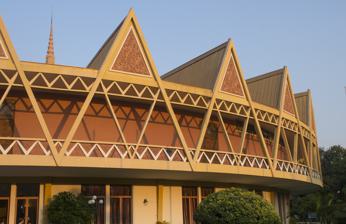
Building: Chaktomuk Conference Hall
Country: Cambodia
Year built: 1961
Theatre located in Phnom Penh, Cambodia Chaktomuk Conference Hall សាលសន្និសីទចតុមុខ Chaktomuk Conference Hall, East Side General information Architectural style Khmer Location Sisowath Quay , Phnom Penh Completed 1961 Design and construction Architect(s) Vann Molyvann The Chaktomuk Conference Hall ( Khmer : សាលសន្និសីទចតុមុខ , Sal Sânnĭsit Châtŏmŭkh ) is a theatre located in the city of Phnom Penh , Cambodia . The fan-shaped hall is one of the most iconic works of famous Cambodian architect Vann Molyvann and was since its construction in 1961 one of the "landmarks and infrastructures of the newly independent nation". Mainly used for the purpose of conducting ceremonies for foreign governors, the hall is a designed concrete structure which radiates in a fan shape referencing a palm leaf. The design combines traditional building elements ( Khmer architecture ) with a modern structure. Etymology Chaktomuk Hall takes it name "from the original site of Phnom Penh at the junction of four rivers", the Upper and the Lower Mekong, the Tonle Sap, and the Bassac. Chaktomuk has given its name to the current era of Cambodian history, after the Angkor , Longvek and Oudong eras. History The Salle de Conférence since 1961 In 1961, Chaktomuk Conference Hall was originally opened as La salle de conférence Chaktomuk . Many important government meetings would, at a majority take place in this very hall for conference purposes. Chaktomuk was the place of major religious conventions before 1975. In 1961 the World Fellowship of Buddhists with delegates from twenty-eight countries was the first major international event held in the hall. During the Civil War in 1972, the Chaktomuk Conference Hall welcomed two major Christian gatherings known as "evangelistic crusades", attended by Taing Chhirc and Barnabas Mam, among others future leaders of the Christian churches in Cambodia. The first Khmer Rouge Tribunal after 1979 After the Vietnamese invasion of Cambodia which sent the Khmers Rouges into hiding, Pol Pot was tried in absentia in an ad hoc tribunal occasionally set up at the Chaktomuk Hall. This "theatrical setting" would later be replaced by the Extraordinary Chambers of the Supreme Court of Cambodia which would judge the others Khmers Rouges leaders, such as Ieng Sary . From Khmer cultural renewal to a devastating fire in 1991 Along with the Suramarit Theater , in the 1980s, Chaktomuk Hall became one of the centers of cultural renewal after the devastation of Cambodian culture inflicted by almost four years of Khmer Rouge terror. A twice yearly festival was organized by the National Dance Company. Later on, 1991 this hall designated for redevelopment as a restaurant. With a great view of the Tonlé Sap River , the customers had a great review. After a harmful yet devastating fire took place at the hall, it partly destroyed the hall that ruined the structure. Becoming a national and international venue in Phnom Penh Chaktomuk Conference hall used to be a restaurant then theatre but this hall nowadays is mainly used for the conference, lectures and occasional performing art activities. The Chaktomuk Conference Hall in Phnom Penh has undergone several changes and was completely remodeled in the year 2000 mainly to provide international standard facilities for conferences, seminars and lectures. The flexible design allows it to be used more rarely as a theater hall for special programs and concerts in Cambodia, but there is no longer a residential performing arts troupe. In 2009, King Norodom Sihamoni congratulated disabled Chinese artists at Chaktomuk Conference Hall. In December 2013, around two hundred monks led a protest in front of Chaktomuk Hall during a conference of the Buddhist leadership in Cambodia. Their complaint concerned the theft of Buddha's relics on Oudong mountain on 10 December 2013. In 2014, Royal Palace Minister Kong Sam Ol led a requiem memorial event in Chaktomuk Hall about the Phnom Penh stampede that happened in 2010 which had killed 353 people on the bridge to Koh Pich island in the hall. Since 2019, Chaktomuk has been the venue chosen by the Phnom Penh Symphonic Orchestra for its performances with the "acoustics of the cozy theatre" helping to make the Conference Hall a comfortable musical venue as well. Design Context: a masterpiece of New Khmer Architecture The hall combines traditional Khmer elements with modern structural design. The design behind this structure was created by Vann Molyvann, one of the major practitioners of New Khmer Architecture . To bring out the culture he was raised in, the building was designed as a concrete structure radiating in a fan, made to represent a palm leaf. The location was also a set back to the hall with a 270-degree view that can see the full views of the 4 rivers cross together. It also included novel bio-climate features and was intended by architect Vann Molyvann to create a harmony with other surrounding buildings  as well as the general landscape, at the point were the Mekong meets the Tonle Sap . Architecture: between Khmer art and functional design The hall was made to accommodate 850 people. It was designed to have an open-space area that functioned as a multi-purpose room. Ventilation in tropical buildings is one of the most important features, which is provided here from the ground floor flowing up toward the backstage to flow in both directions. Vann Molyvann considers the design of Chaktomuk Conference Hall a reinterpretation of the roofs of the nearby Royal Palace . The eight gabled roofs, fanned out across Chaktomuk’s quarter-circle plan, borrow the traditional gables seen in its architecture. — Vann Molyvann Project The seating areas were made from the ground floor from the back of the building flowing underneath of the stage, an unusual design that made one of Cambodia's major attractions. To avoid the heat that was transmitted from the sunlight in the hall, a double roof was installed. 4 main entry doors were planned, with exits on the sides of the room to make it easy for the audience to enter and leave without disturbing the performers. The building's peculiar fan-shape enables the audience to have the full view of the stage without the need for standing up. References